Newton North High School

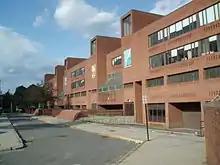
The old building at 360 Lowell Avenue

By 2003, the "old" Newton North building was 30 years old and aging poorly, with leaks, poor ventilation and crumbling stairs. After extensive community debate and a citizen review panel, a decision was reached to construct a replacement high school, with the final cost ultimately totaling $197.5 million, making it one of the most expensive high schools ever built in the state. A project consultant explained that the project's relatively high cost was partly due to demolition of the existing building, hazardous material abatement in the existing building (asbestos had been found in the building as early as 1977). and the new school's complex program, which includes a natatorium, vocational technology education program, and culinary arts facilities.